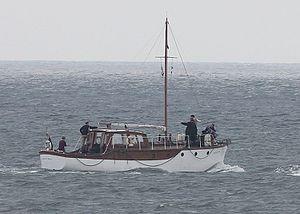
Le Moonstone, ""Little Ship"" au nom fictif, sur le tournage du film ""Dunkirk"", à Dunkerque, avec à son bord Christopher Nolan, Mark Rylance, Tom Glynn-Carney et Barry Keoghan."
Dunkerque est un film de guerre américano-britannico-franco-néerlandais écrit et réalisé par Christopher Nolan, sorti en 2017. Il traite de l'opération Dynamo, qui permet le rembarquement des troupes britanniques coincées dans la poche de Dunkerque, à la fin de la campagne de France.